Tribes: Ascend

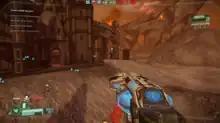
The player is in the Temple Ruins map using the Light Spinfusor weapon.

"Tribes: Ascend" features a class-based loadout system. Each loadout specifies what type of armor the player has, along with what weapons and items they carry. Each loadout supports two in-hand weapons, a set of belt items such as grenades or mines and a pack. Hi-Rez also sold cosmetic items such as player skins, along with boosters that allowed players to gain experience points at a faster rate.